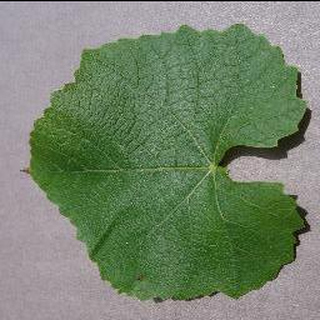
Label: healthy_grape